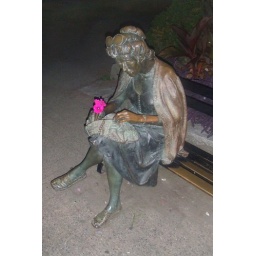
The stone lady looking for her glasses in her purse. They're on her head.